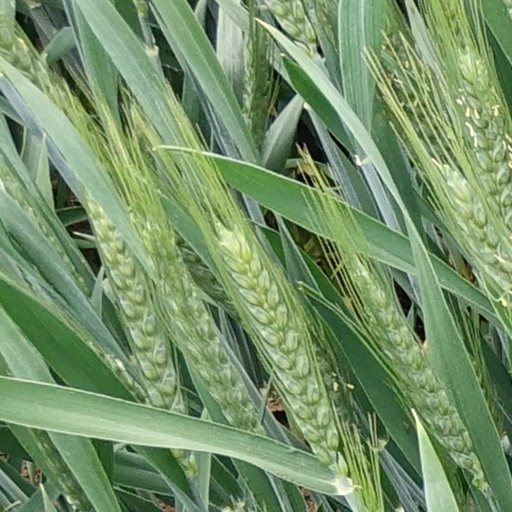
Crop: wheat